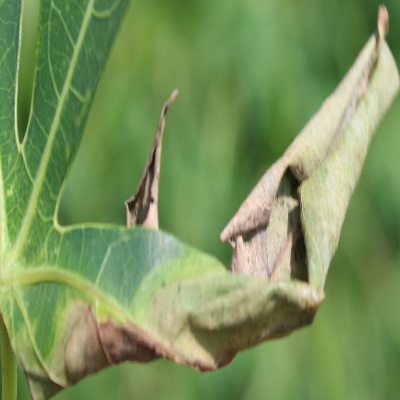
Crop: Cassava
Condition: bacterial blight